ICL 7500 series

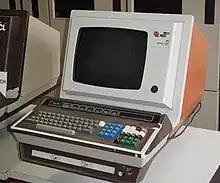
ICL 7561 workstation

The ICL 7500 series (7501, 7502, 7503, 7561, etc.) was a range of terminals and workstations, that were developed by ICL during the 1970s for their new range ICL 2900 Series mainframe computers. The colour scheme was compatible with the 2900. The term 7561 is a commonly used though loose term for the interactive video aspects of the 7502 series. The 7501 and 7502 systems were known as Modular Terminal Processors in marketing publications. 7501 and 7502 systems were built at Blackhorse Road, Letchworth (1/3 factory).